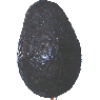
Label: avocado